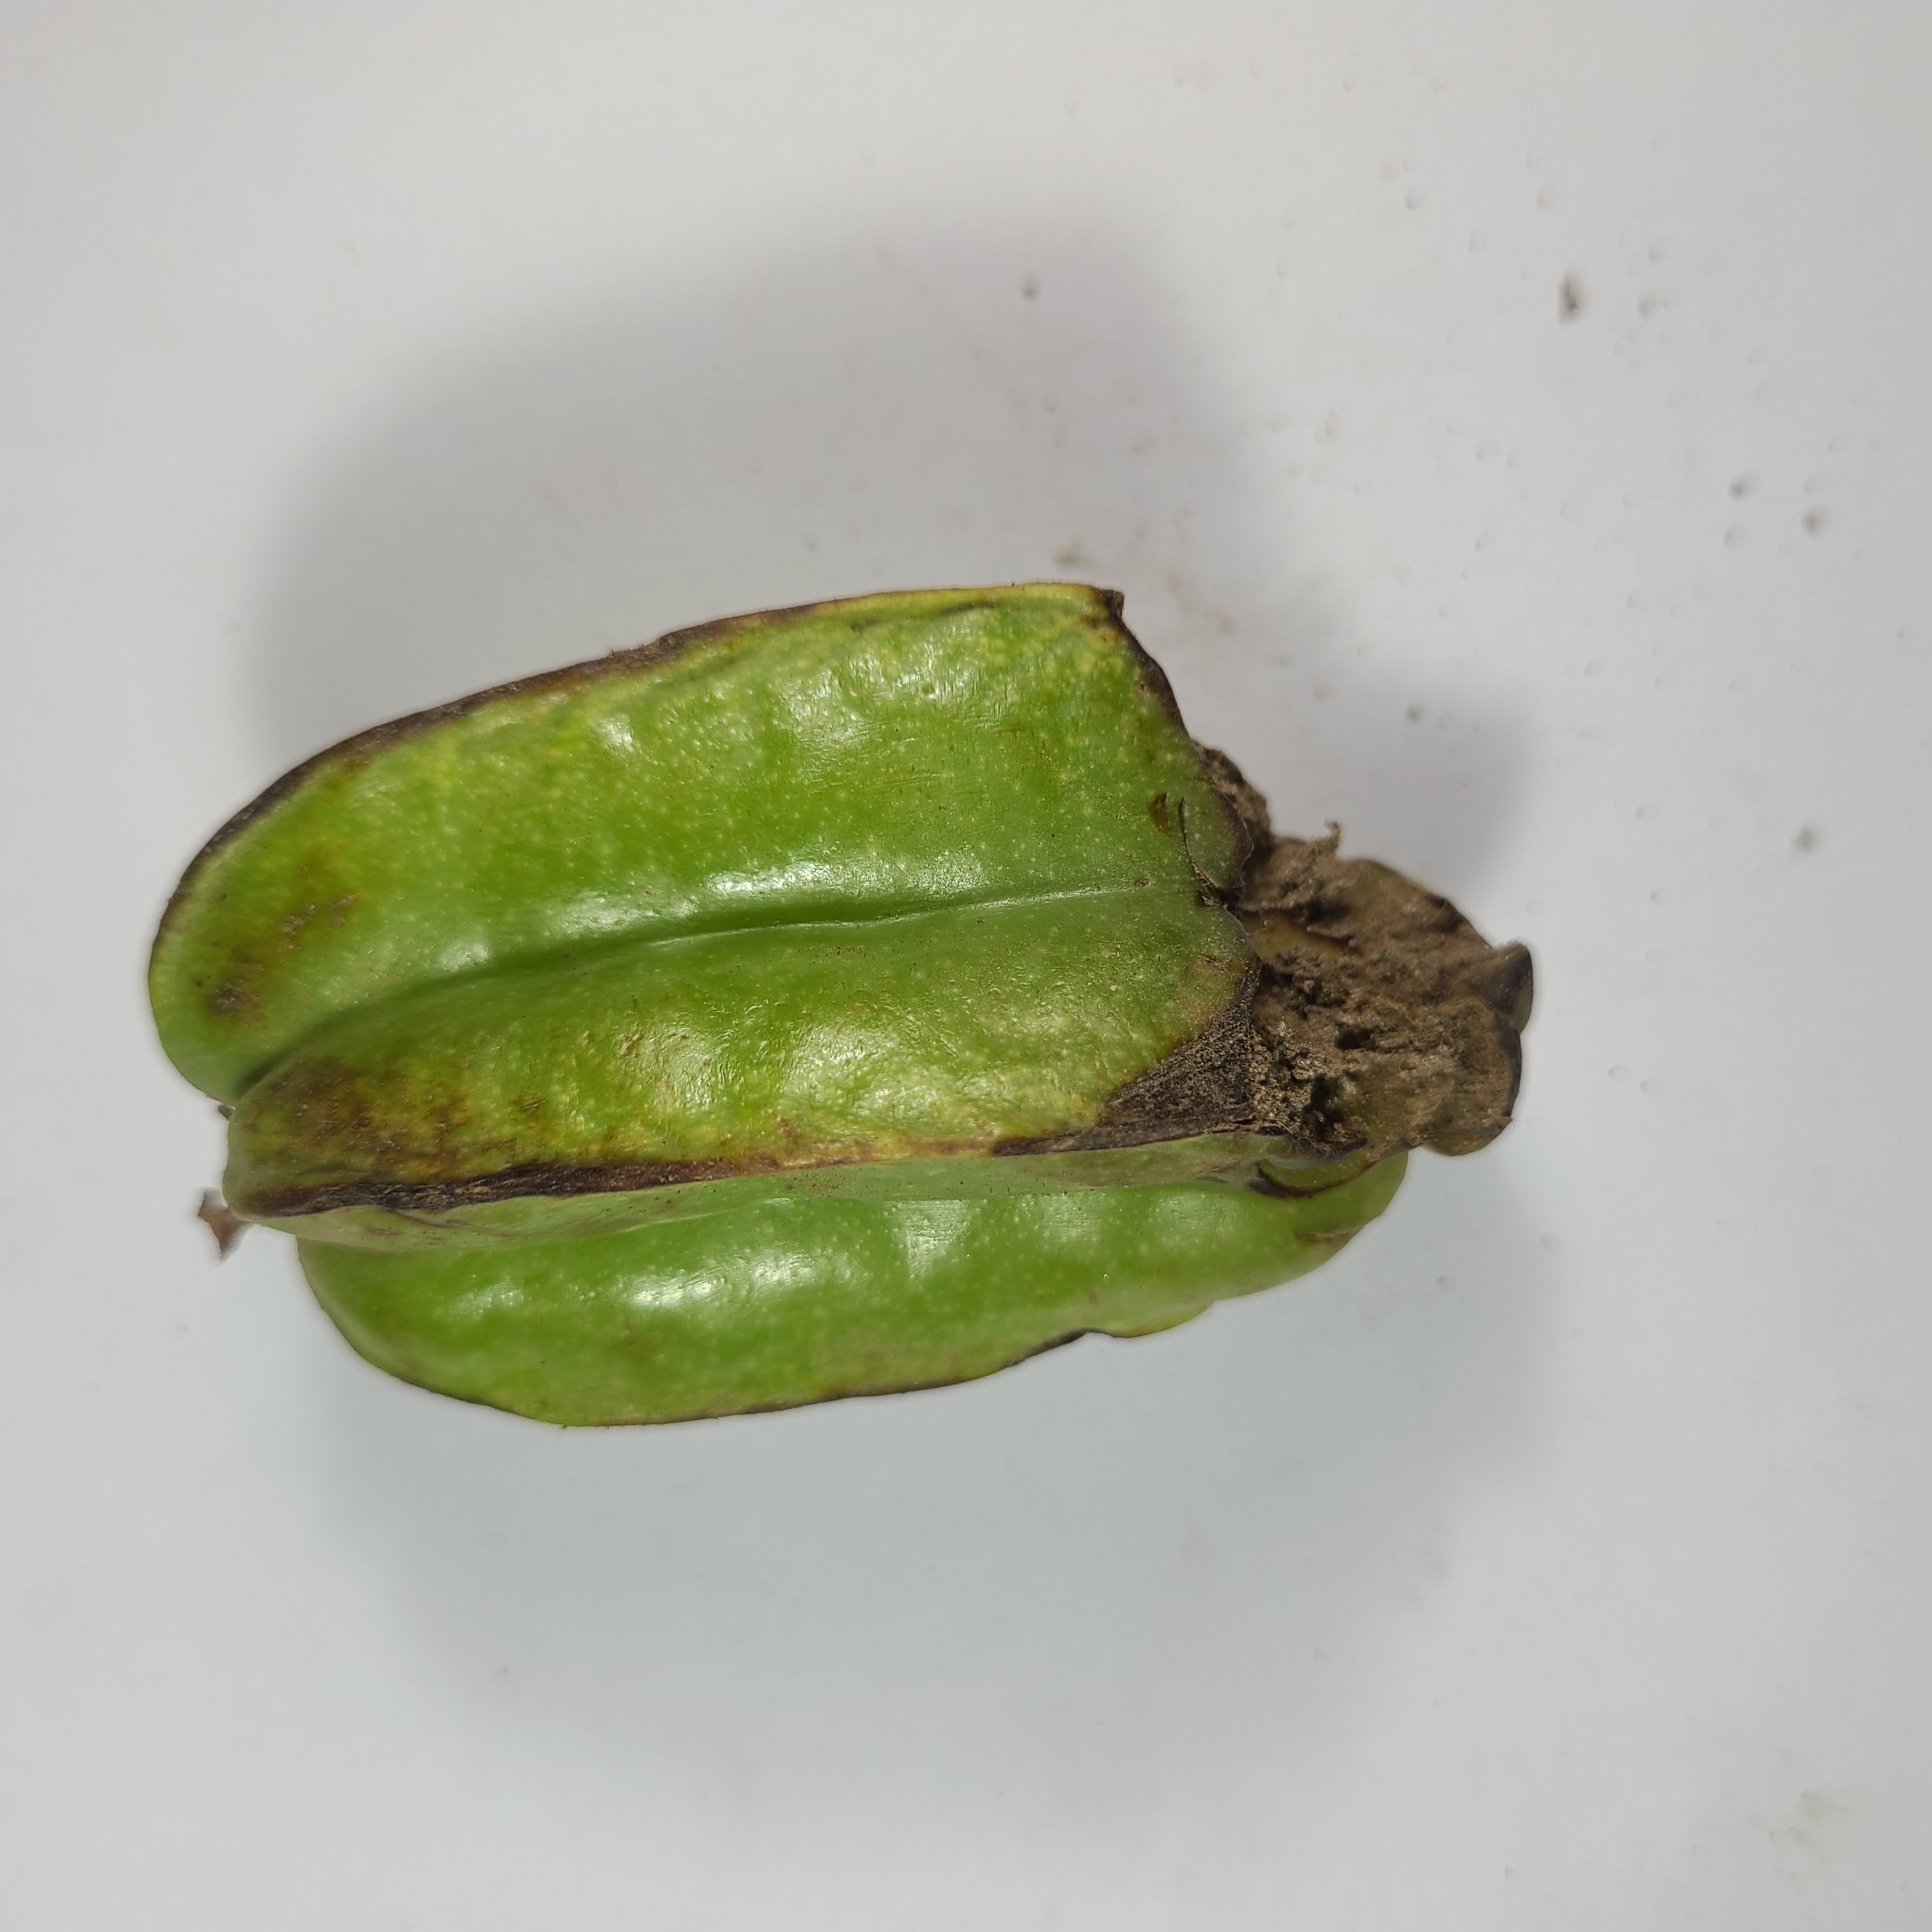
Label: Unhealthy Fruits